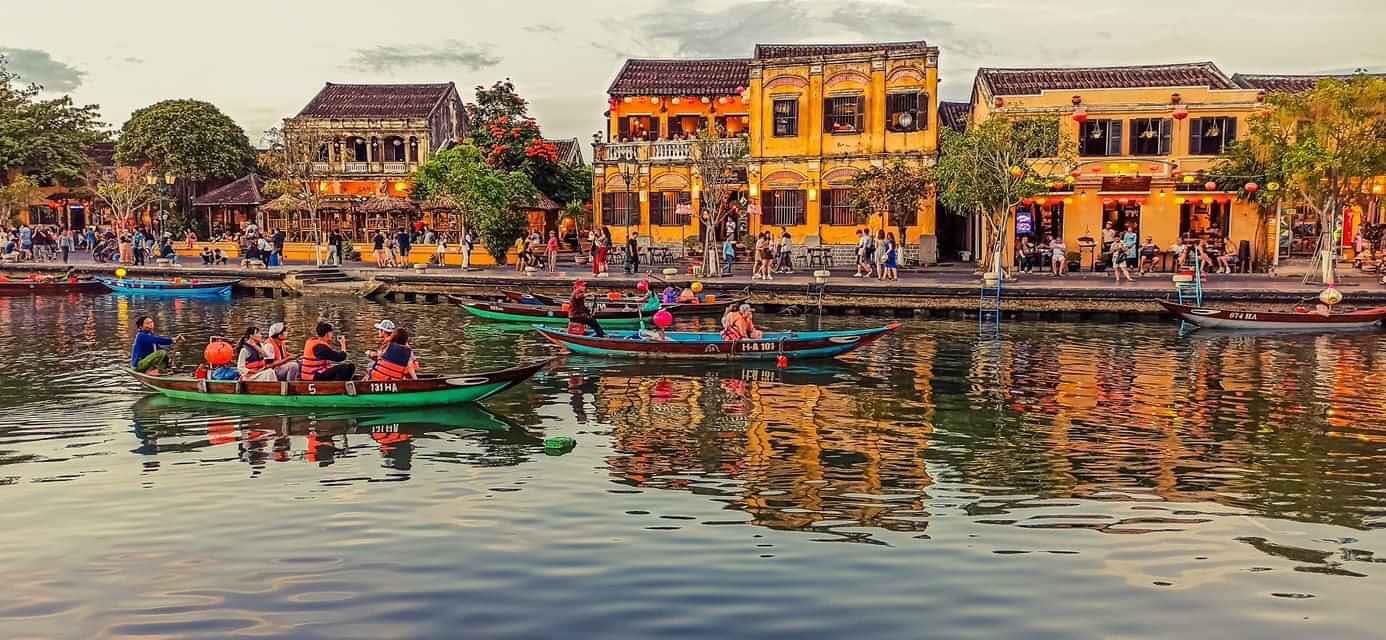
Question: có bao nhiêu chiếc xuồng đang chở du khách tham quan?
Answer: hai chiếc